Grosserer-Societetet

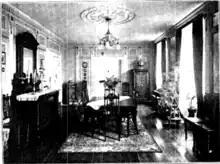
The room in the Sundorph House where the 1817 meeting took place

In 1886, Wilhelmine Rerup became the first female member. Caroline Herding became the second female member of the organisation.